Marie Thérèse Louise of Savoy, Princesse de Lamballe

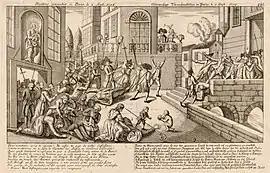

Marie Thérèse supported her sister-in-law, the Duchess of Orléans, when she filed for divorce from the Duke of Orléans, which has been viewed as a reason of discord between Marie Thérèse and the House of Orléans; though the duke had often used Marie as an intermediary to the queen, he reportedly never quite trusted her, since he expected Marie Thérèse to blame him for encouraging the behaviour which caused the death of Marie Thérèse's late spouse, and when he was informed that she had ill will toward him during this affair, he reportedly broke with her.